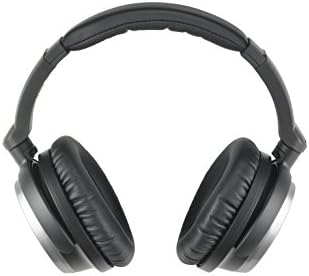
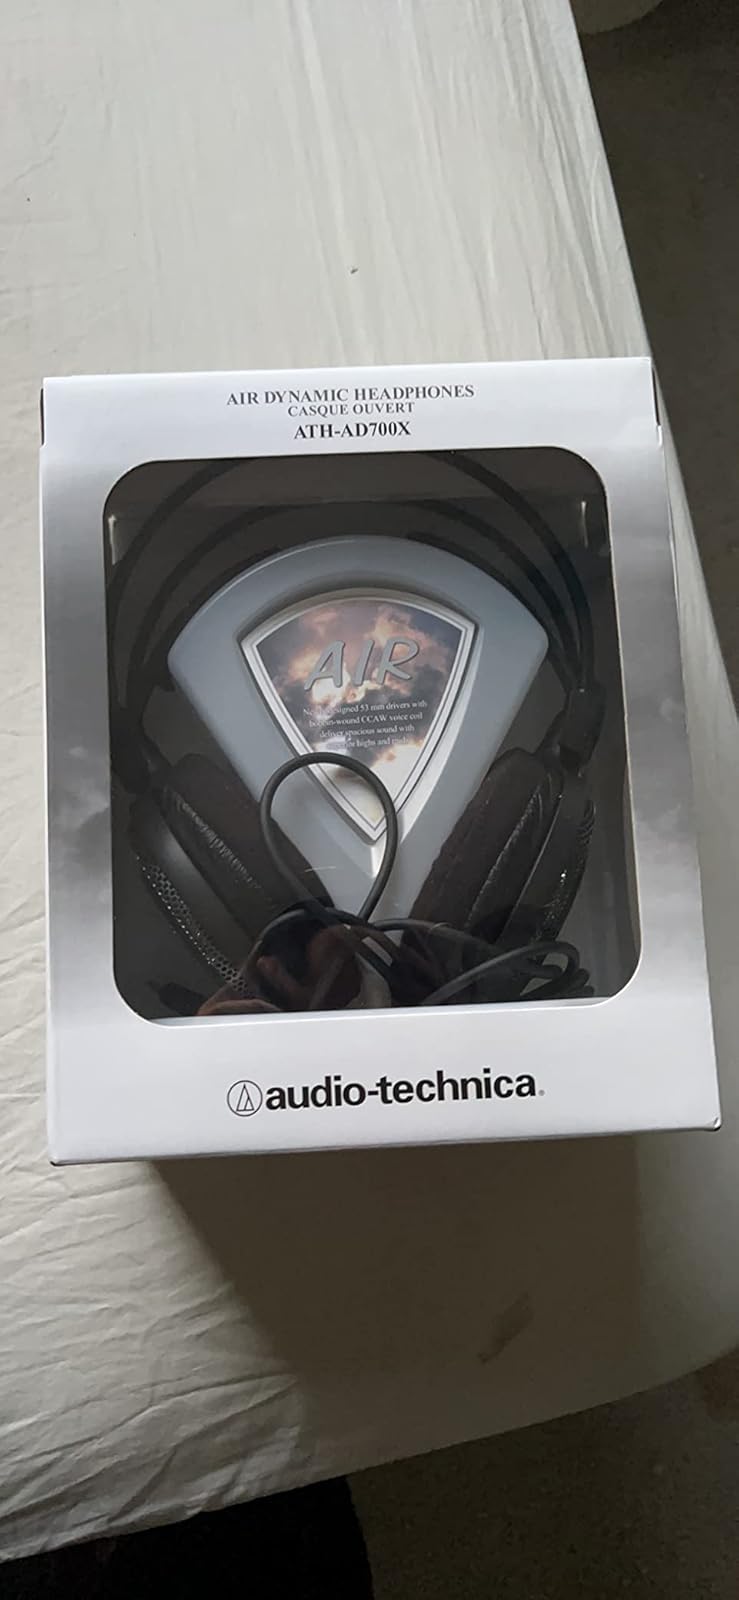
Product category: headphones
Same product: no